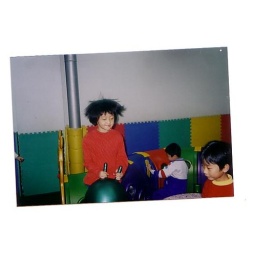
controls things with her mind, books flying around my head during class etc